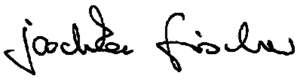
Joschka Fischer
"Joseph Martin ""Joschka"" Fischer, er en tysk politiker, der var udenrigsminister og viceforbundskansler i Gerhard Schröders regering i 1998-2005.